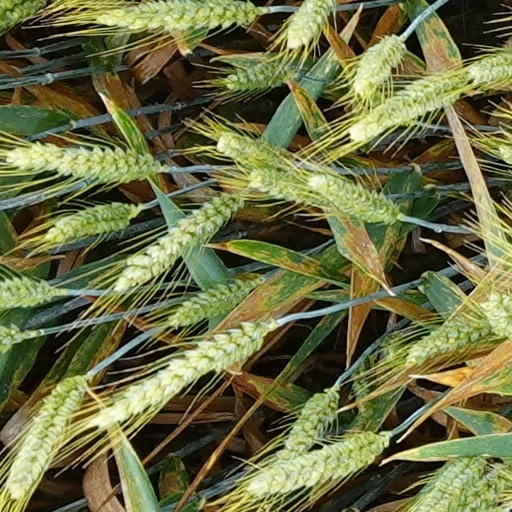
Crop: wheat